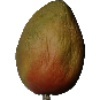
Label: Papaya 1